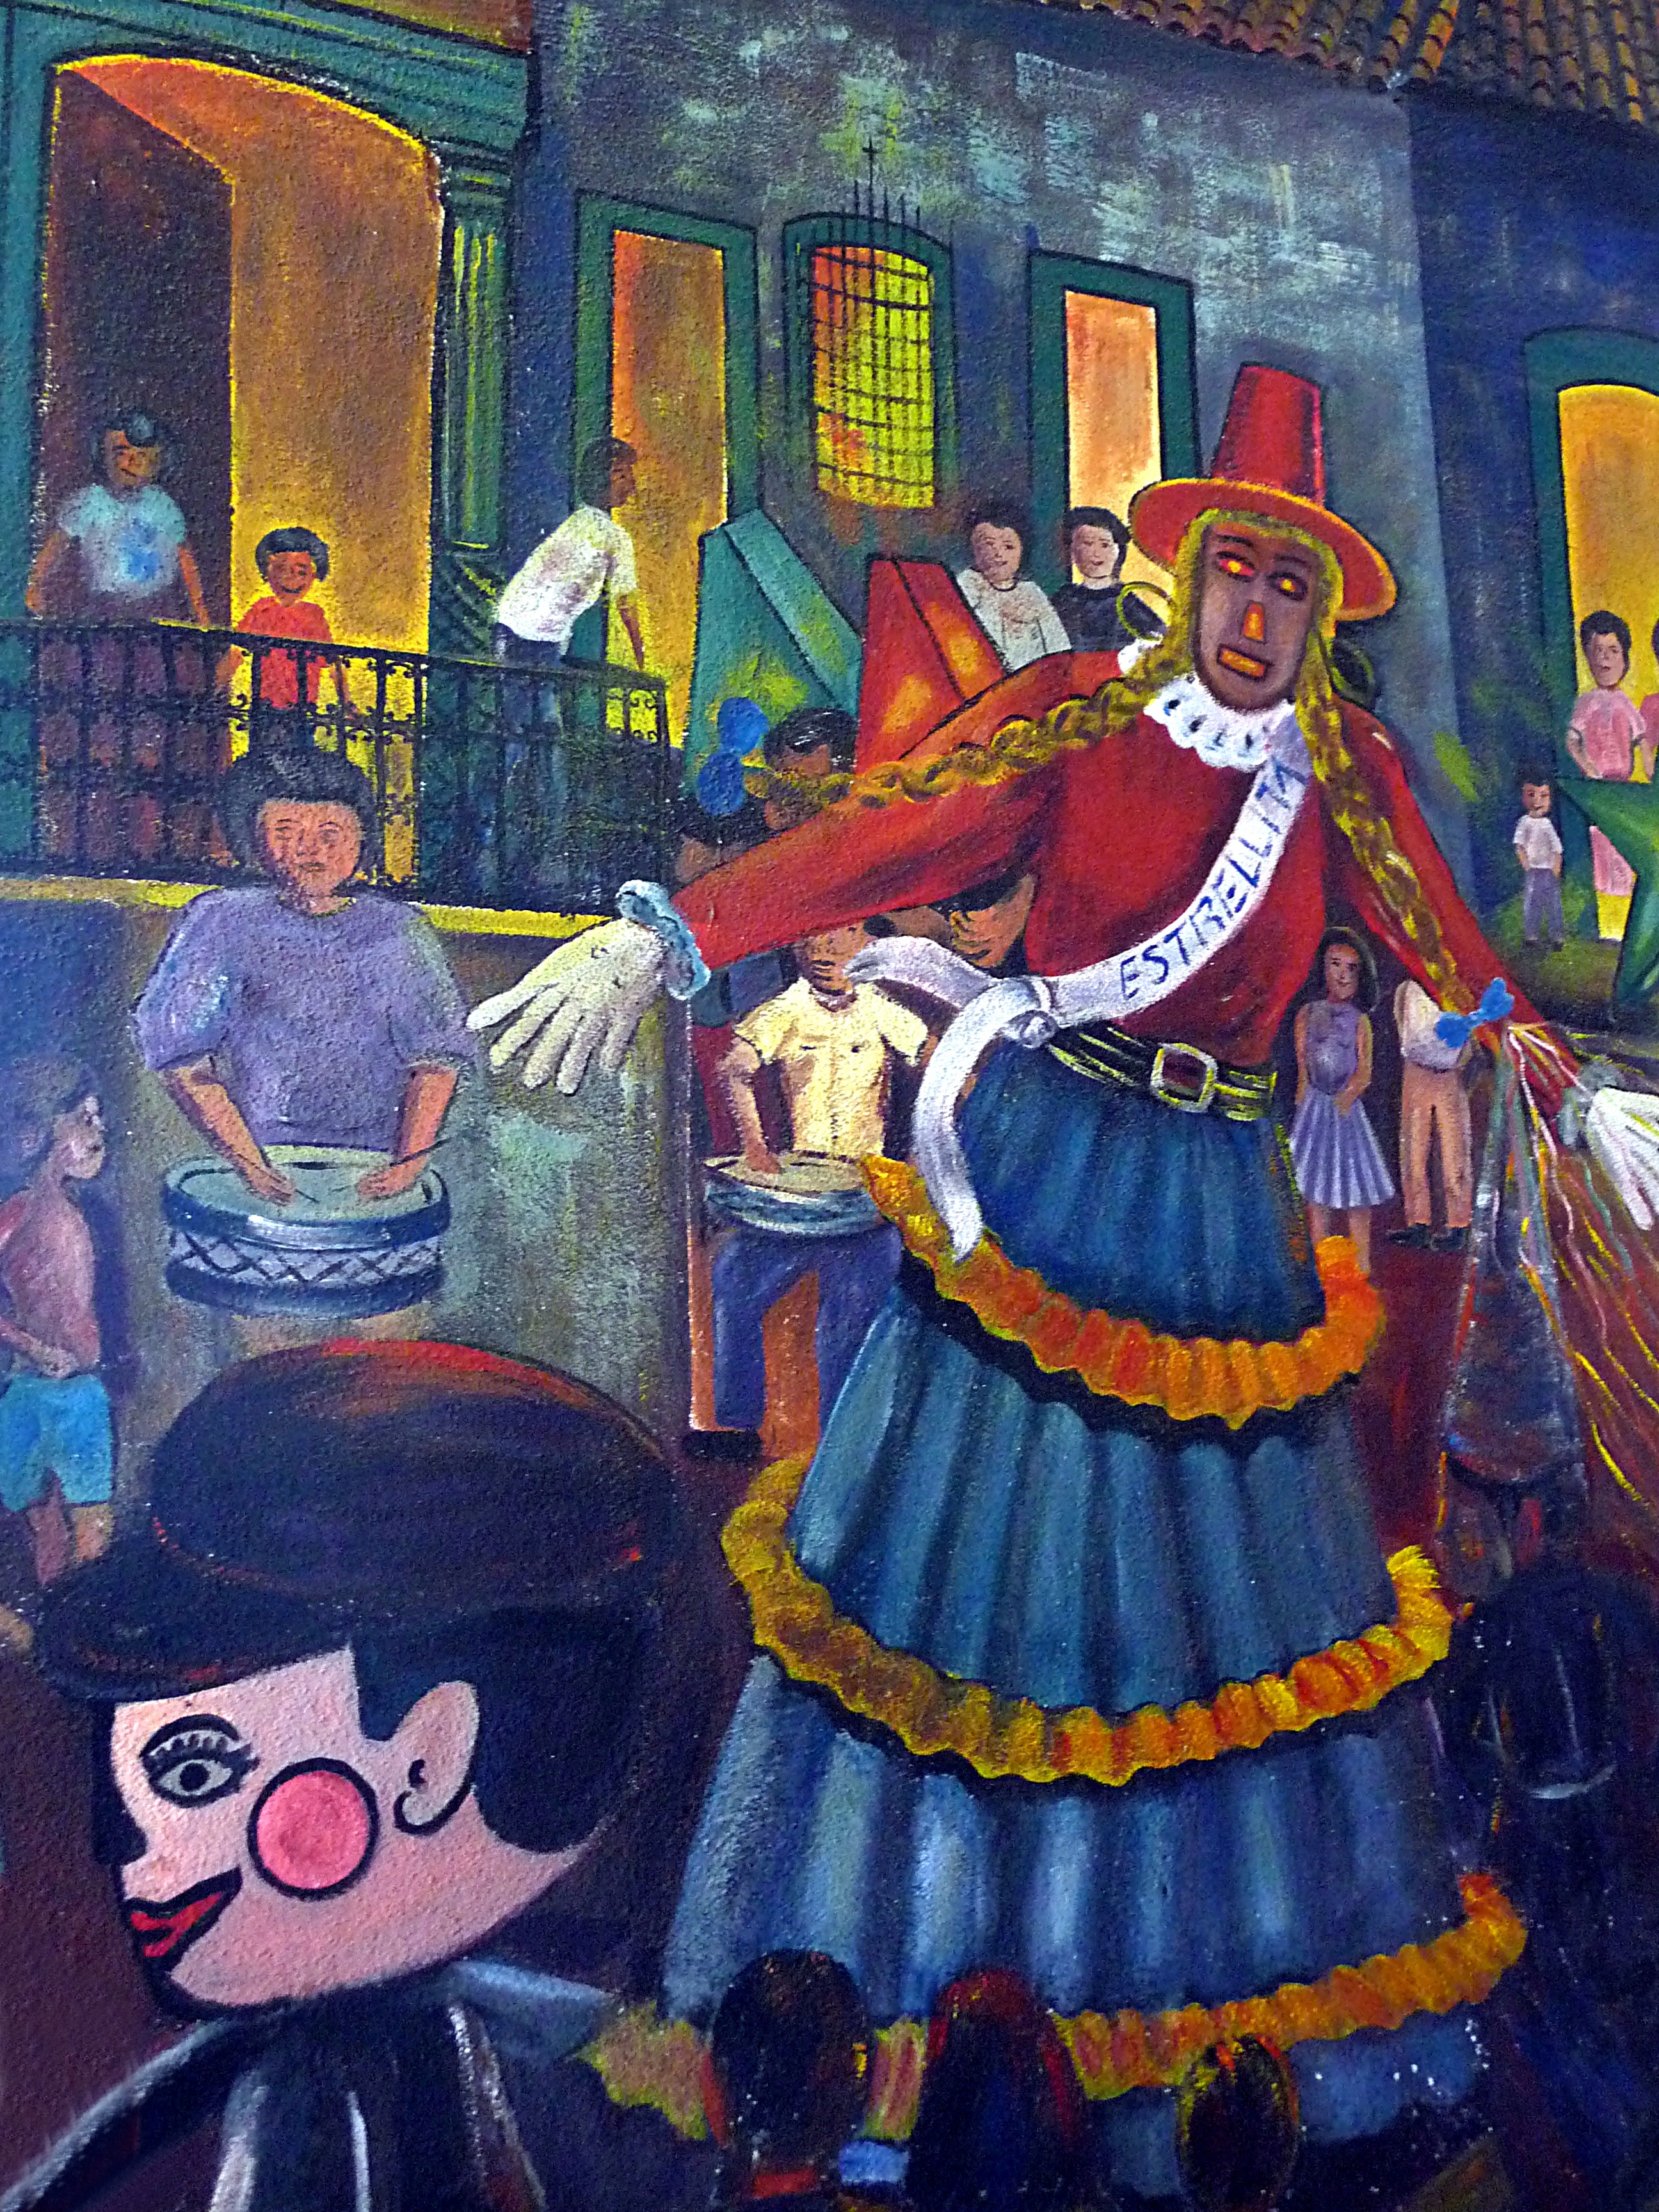
wall, red, carnival, blue, yellow, graffiti, painting, street art, art, colors